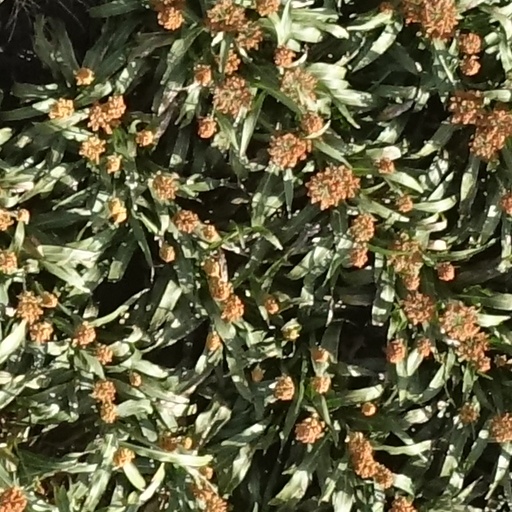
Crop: sorghum